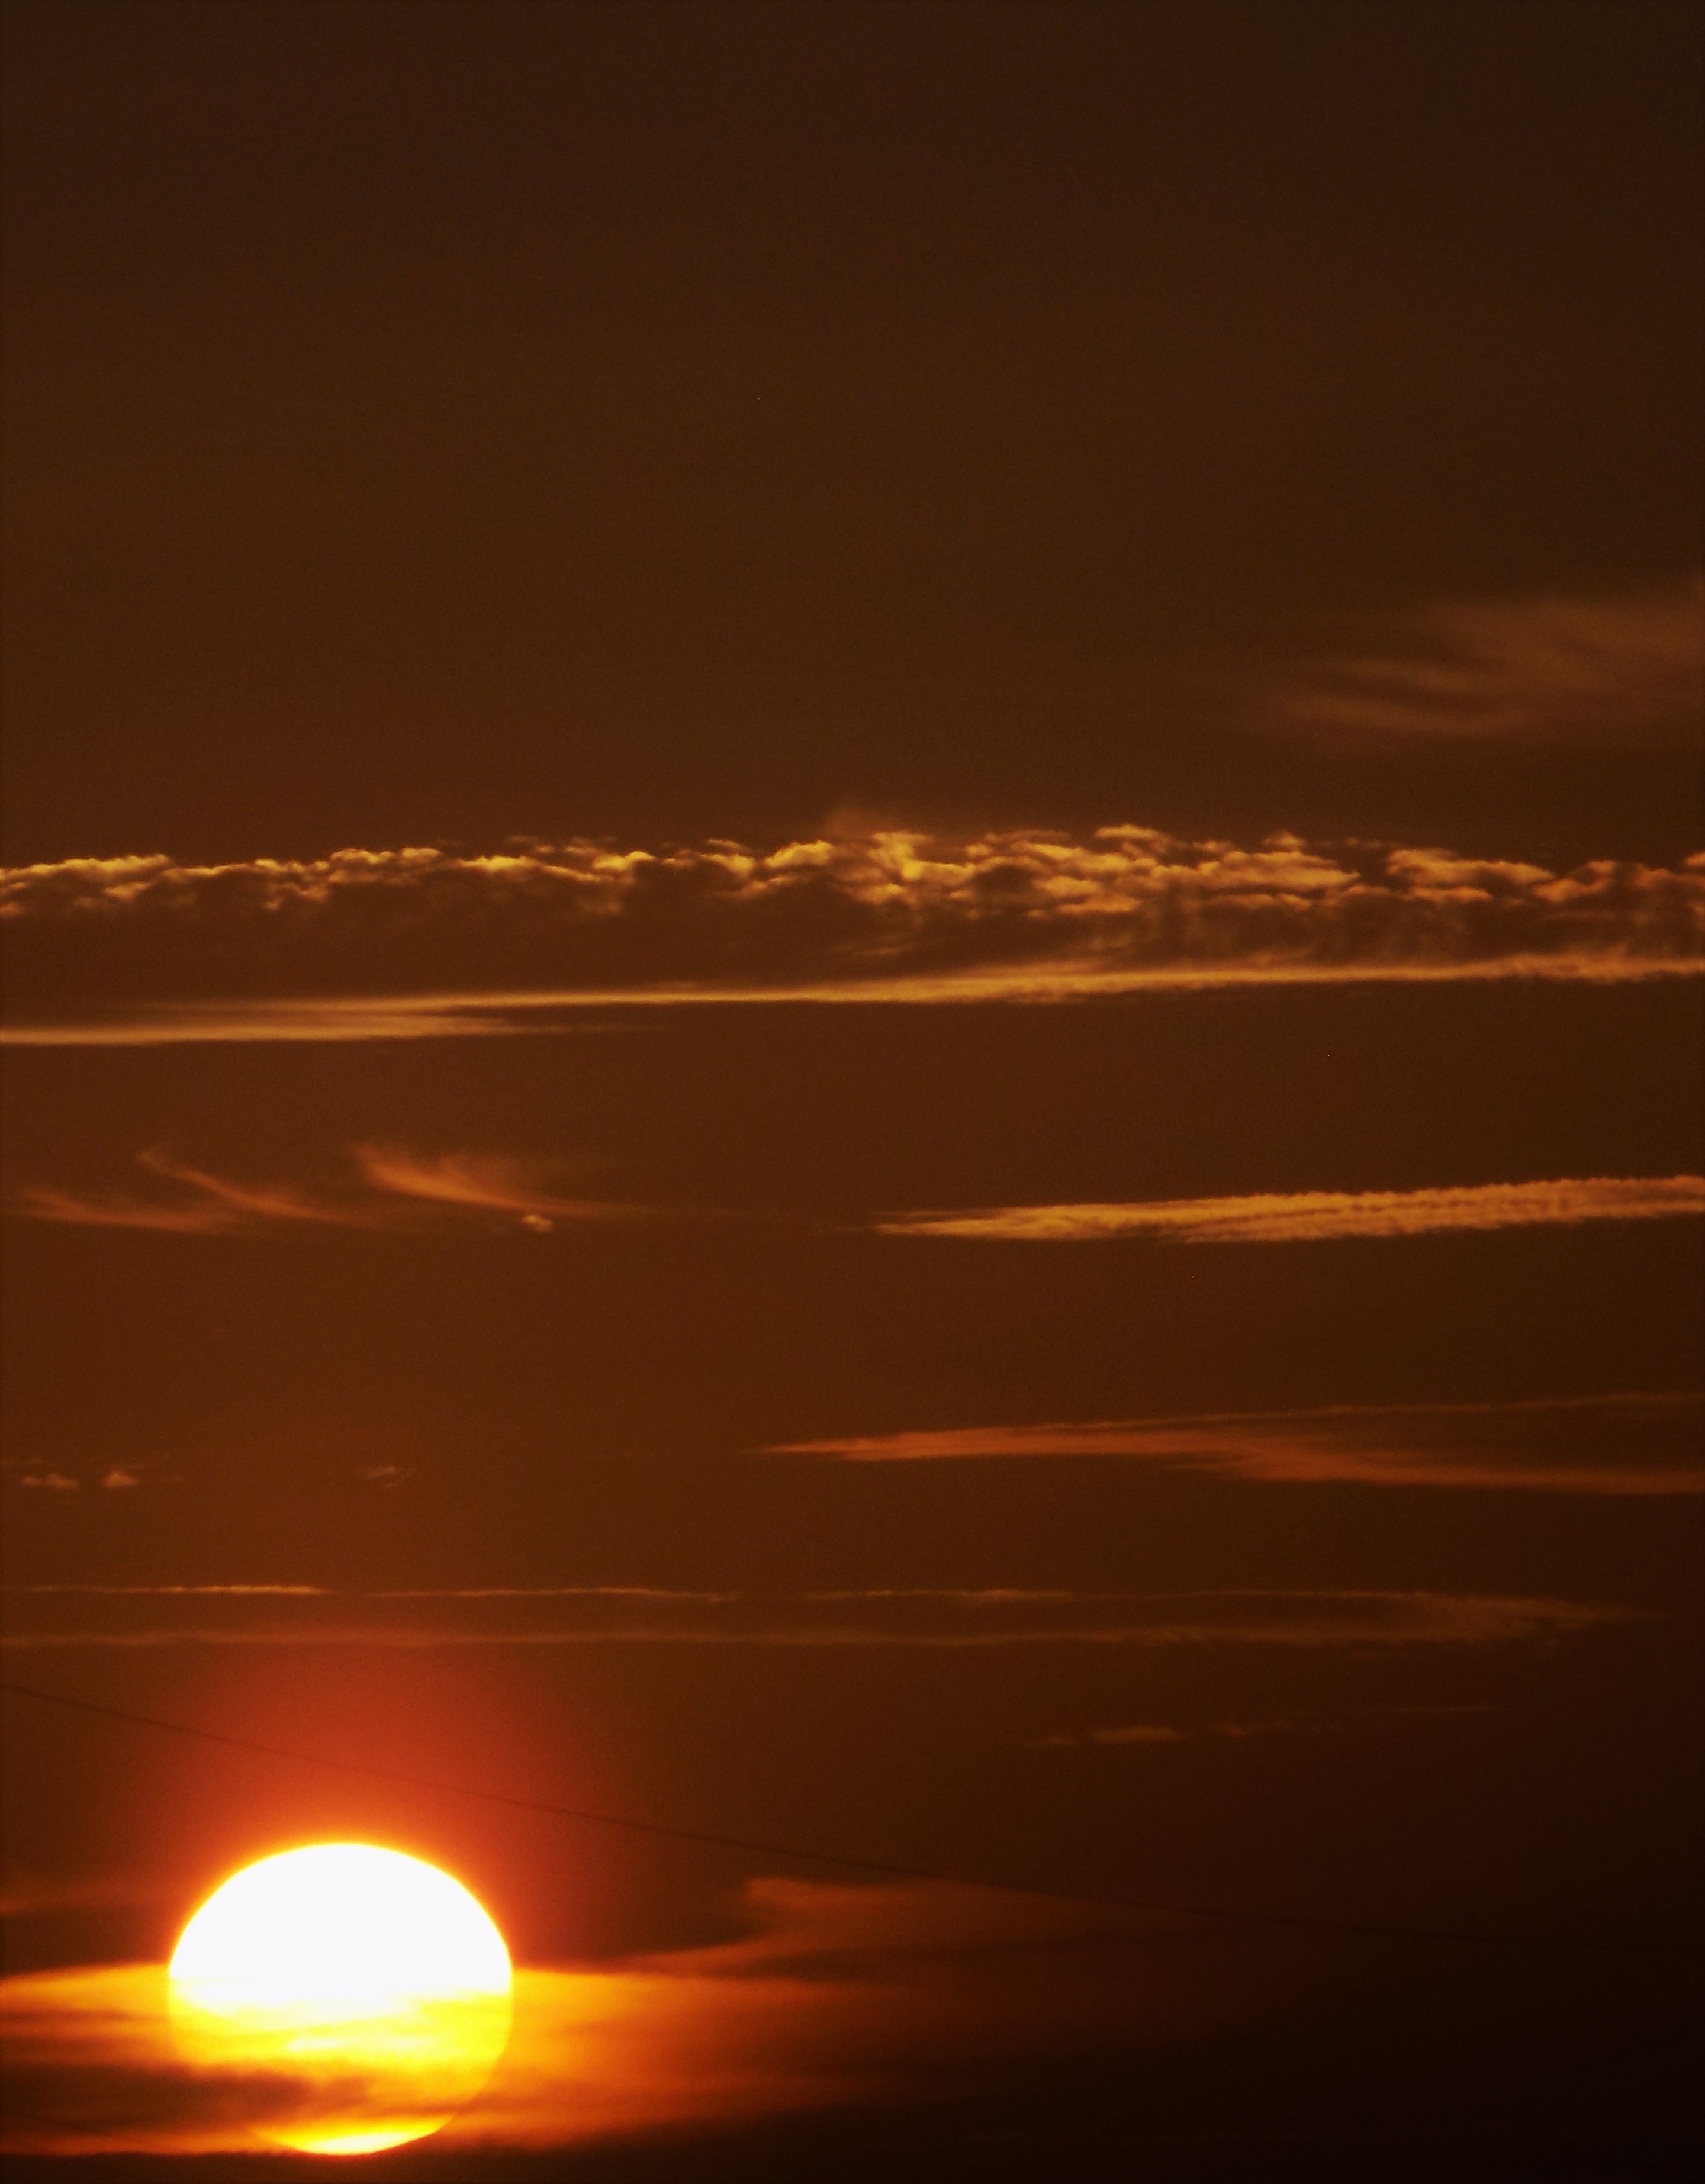
sea, horizon, cloud, sky, sun, sunrise, sunset, night, sunlight, morning, dawn, atmosphere, dusk, evening, reflection, afterglow, orange sky, red sky at morning